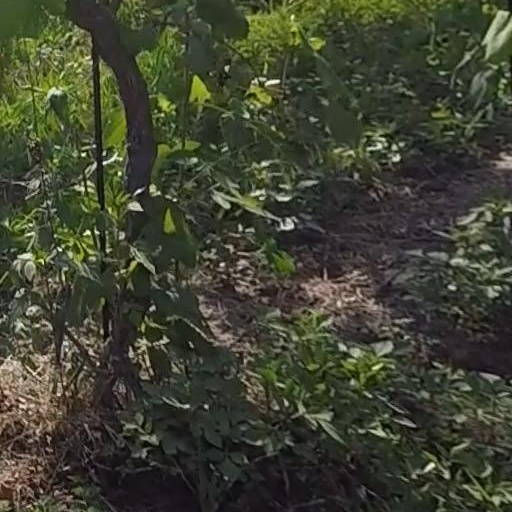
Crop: grape